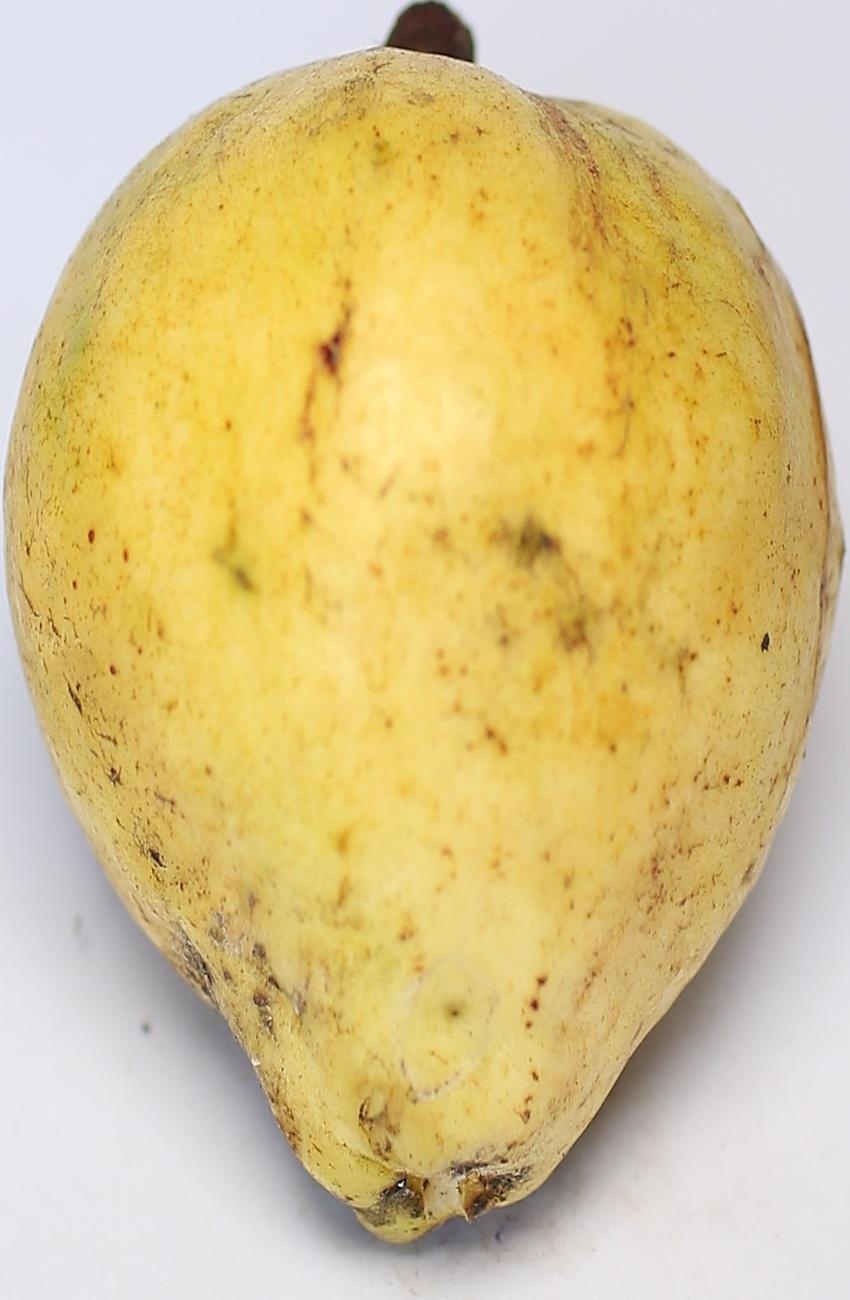
Maturity: ripe
Variety: riyali